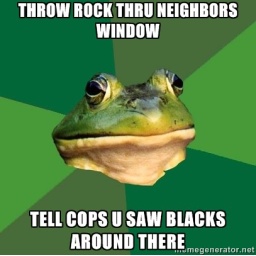
Foul Bachelor Frog - throw rock thru neighbors window tell cops u saw blacks around there.jpg